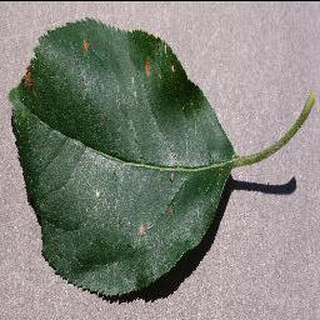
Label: apple_black_rot